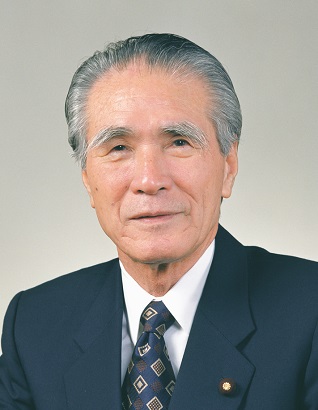
โทมิอิจิ มูรายามะ

| name = โทมิอิจิ มูรายามะ
| native_name_lang = ja
| image = Tomiichi Murayama 19940630.jpg
| office = นายกรัฐมนตรีญี่ปุ่น
| monarch = สมเด็จพระจักรพรรดิอากิฮิโตะ
| term_start = 30 มิถุนายน ค.ศ. 1994
| term_end = 11 มกราคม ค.ศ. 1996()
| predecessor = สึโตมุ ฮาตะ
| successor = รีวตาโร ฮาชิโมโตะ
| deputy = โยเฮ โคโนะ
| office1 = ประธานพรรคสังคมประชาธิปไตย
| term_start1 = 19 มกราคม
| term_end1 = 28 กันยายน ค.ศ. 1996()
| predecessor1 = "ตนเอง"
| successor1 = ทาคาโกะ โดอิ
| office2 = ประธานพรรคสังคมนิยมญี่ปุ่น
| term_start2 = 25 กันยายน ค.ศ. 1993
| term_end2 = 19 มกราคม ค.ศ. 1996()
| predecessor2 = ซาดาโอะ ยามาฮานะ
| successor2 = "ตนเอง"
Infobox officeholder |embed=yes
| office3 = สภาผู้แทนราษฎรญี่ปุ่น|สมาชิกสภาผู้แทนราษฎร จังหวัดโออิตะ เขต 1
| term_start3 = 11 ธันวาคม ค.ศ. 1972
| term_end3 = 19 พฤษภาคม ค.ศ. 1980()
| predecessor3 = อิซามุ มูราคามิ
| successor3 = อิซามุ มูราคามิ
| term_start4 = 19 ธันวาคม ค.ศ. 1983
| term_end4 = 2 มิถุนายน ค.ศ. 2000()
| predecessor4 = อิซามุ มูราคามิ
| successor4 = เบน คูงิมิยะ
| office5 = สมาชิกสภาจังหวัดโออิตะ โออิตะ (เมือง)|เมืองโออิตะ
| term_start5 = ค.ศ. 1963
| term_end5 = 1972
| office6 = สมาชิกสภาเมืองโออิตะ
| term_start6 = ค.ศ. 1955
| term_end6 = 1963
| birth_place = โออิตะ (เมือง)|เมืองโออิตะ จังหวัดโออิตะ จักรวรรดิญี่ปุ่น (ปัจจุบัน ประเทศญี่ปุ่น)
| party = สังคมนิยมญี่ปุ่น (จนถึง ค.ศ. 1996)สังคมประชาธิปไตย (ตั้งแต่ ค.ศ. 1996)
| spouse =
| alma_mater = มหาวิทยาลัยเมจิ
| signature = Signature of Tomiichi Murayama.svg
 |allegiance=
 |branch=
 |serviceyears= ค.ศ. 1944–1945
 |rank=เจ้าหน้าที่รับสมัคร
 |unit=
 |commands=
 |battles=สงครามโลกครั้งที่สอง
 |awards=
โทมิอิจิ มูรายามะ () Profile of Tomiichi Murayama เป็นนักการเมืองญี่ปุ่น หัวหน้าพรรคสังคมประชาธิปไตยญี่ปุ่นระหว่างปี ค.ศ. 1993 ถึงปี ค.ศ. 1996 ดำรงตำแหน่งนายกรัฐมนตรีญี่ปุ่นตั้งแต่ปี ค.ศ. 1994 ถึง ค.ศ. 1996 ปัจจุบันเป็นอดีตนายกรัฐมนตรีญี่ปุ่นที่มีอายุมากที่สุดที่ยังมีชีวิตอยู่ด้วยวัย 100 ปี
==อ้างอิง==
หมวดหมู่:ชาวญี่ปุ่นที่มีอายุเกิน 100 ปี
หมวดหมู่:บุคคลจากโออิตะ
หมวดหมู่:บุคคลที่ยังมีชีวิตอยู่
หมวดหมู่:นายกรัฐมนตรีญี่ปุ่น
หมวดหมู่:ศิษย์เก่าจากมหาวิทยาลัยเมจิ